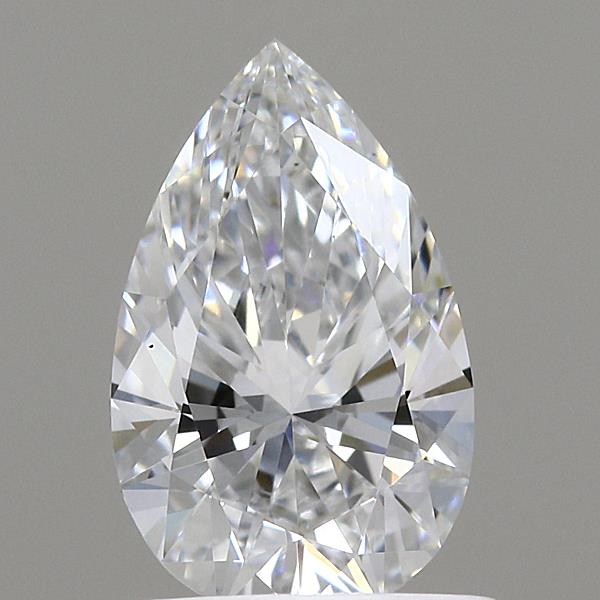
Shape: pear
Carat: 0.77
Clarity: VS1
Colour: E
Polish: EX
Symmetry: EX
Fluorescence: NONE
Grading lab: IGI
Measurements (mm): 8.22 x 5.14 x 3.17